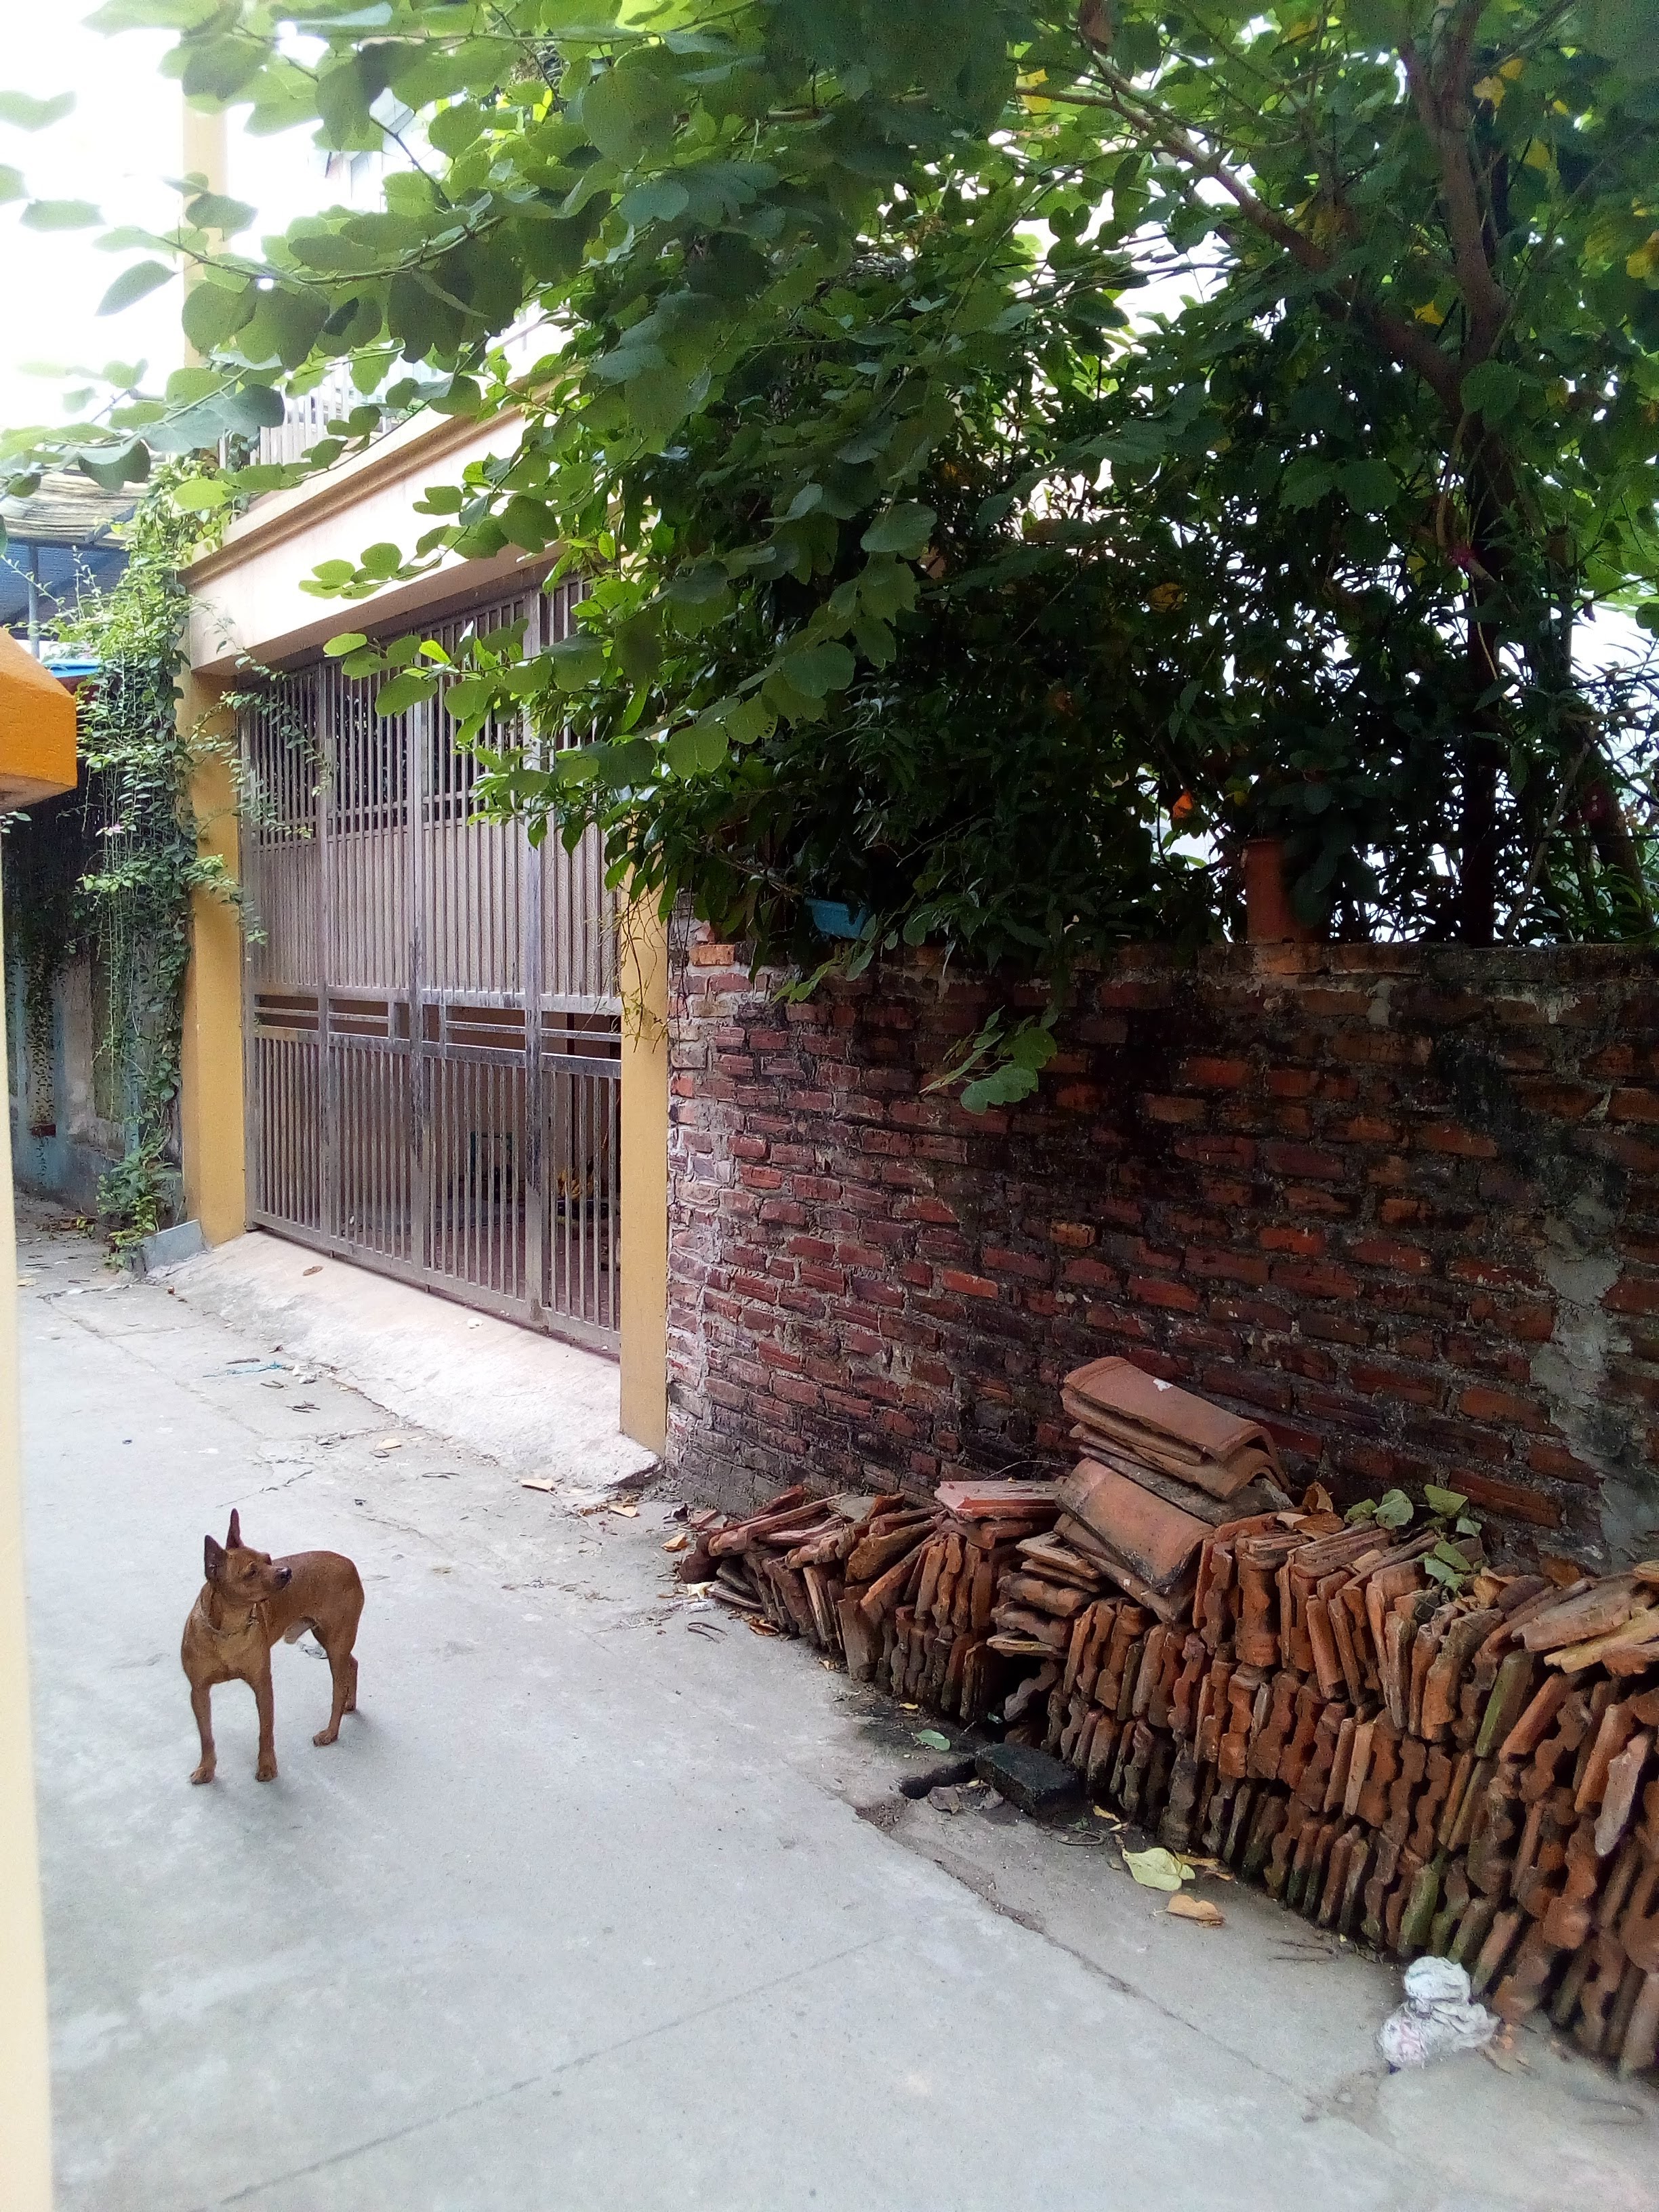
dog, canidae, wall, tree, fence, street dog, brick, sidewalk, home, carnivore, backyard, home fencing